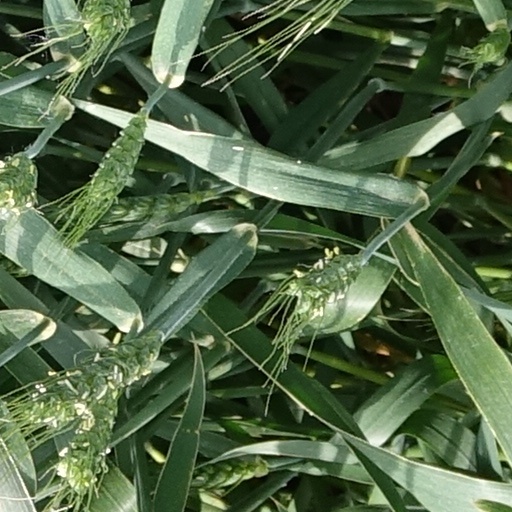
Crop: wheat